Willem Janszoon

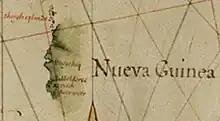
Willem Janszoon’s Vliege Bay, Dubbelde Rev., R. Visch, and Cape Keerweer on the coast of "Nueva Guinea" on Hessel Gerritszoon’s map of the Pacific Ocean, 1622

Around 1617–1618, he was back in the Netherlands and was appointed as a member of the Council of the Indies. He served as admiral of the Dutch Defence fleet. Janszoon was awarded a gold chain worth 1,000 guilders in 1619, equivalent to in , for his part in capturing four ships of the British East India Company near Tiku on West Sumatra, which had aided the Javanese in their defence of the town of Jakarta against the Dutch. In 1620, he was one of the negotiators with the English. In a combined fleet, they sailed to Manila to prevent Chinese merchants dealing with the Spanish. Janszoon became vice-admiral, and the year later admiral. Near the end of his life, Janszoon served as governor of Banda (16231627). He returned to Batavia in June 1627 and soon afterwards, as admiral of a fleet of eight vessels, went on a diplomatic mission to India. On 4 December 1628, he sailed for Holland and on 16 July 1629, reported on the state of the Indies at The Hague. He was now probably about sixty years old and ready to retire from his strenuous and successful career in the service of his country. Nothing is known of his last days, but he is thought to have died in 1630.